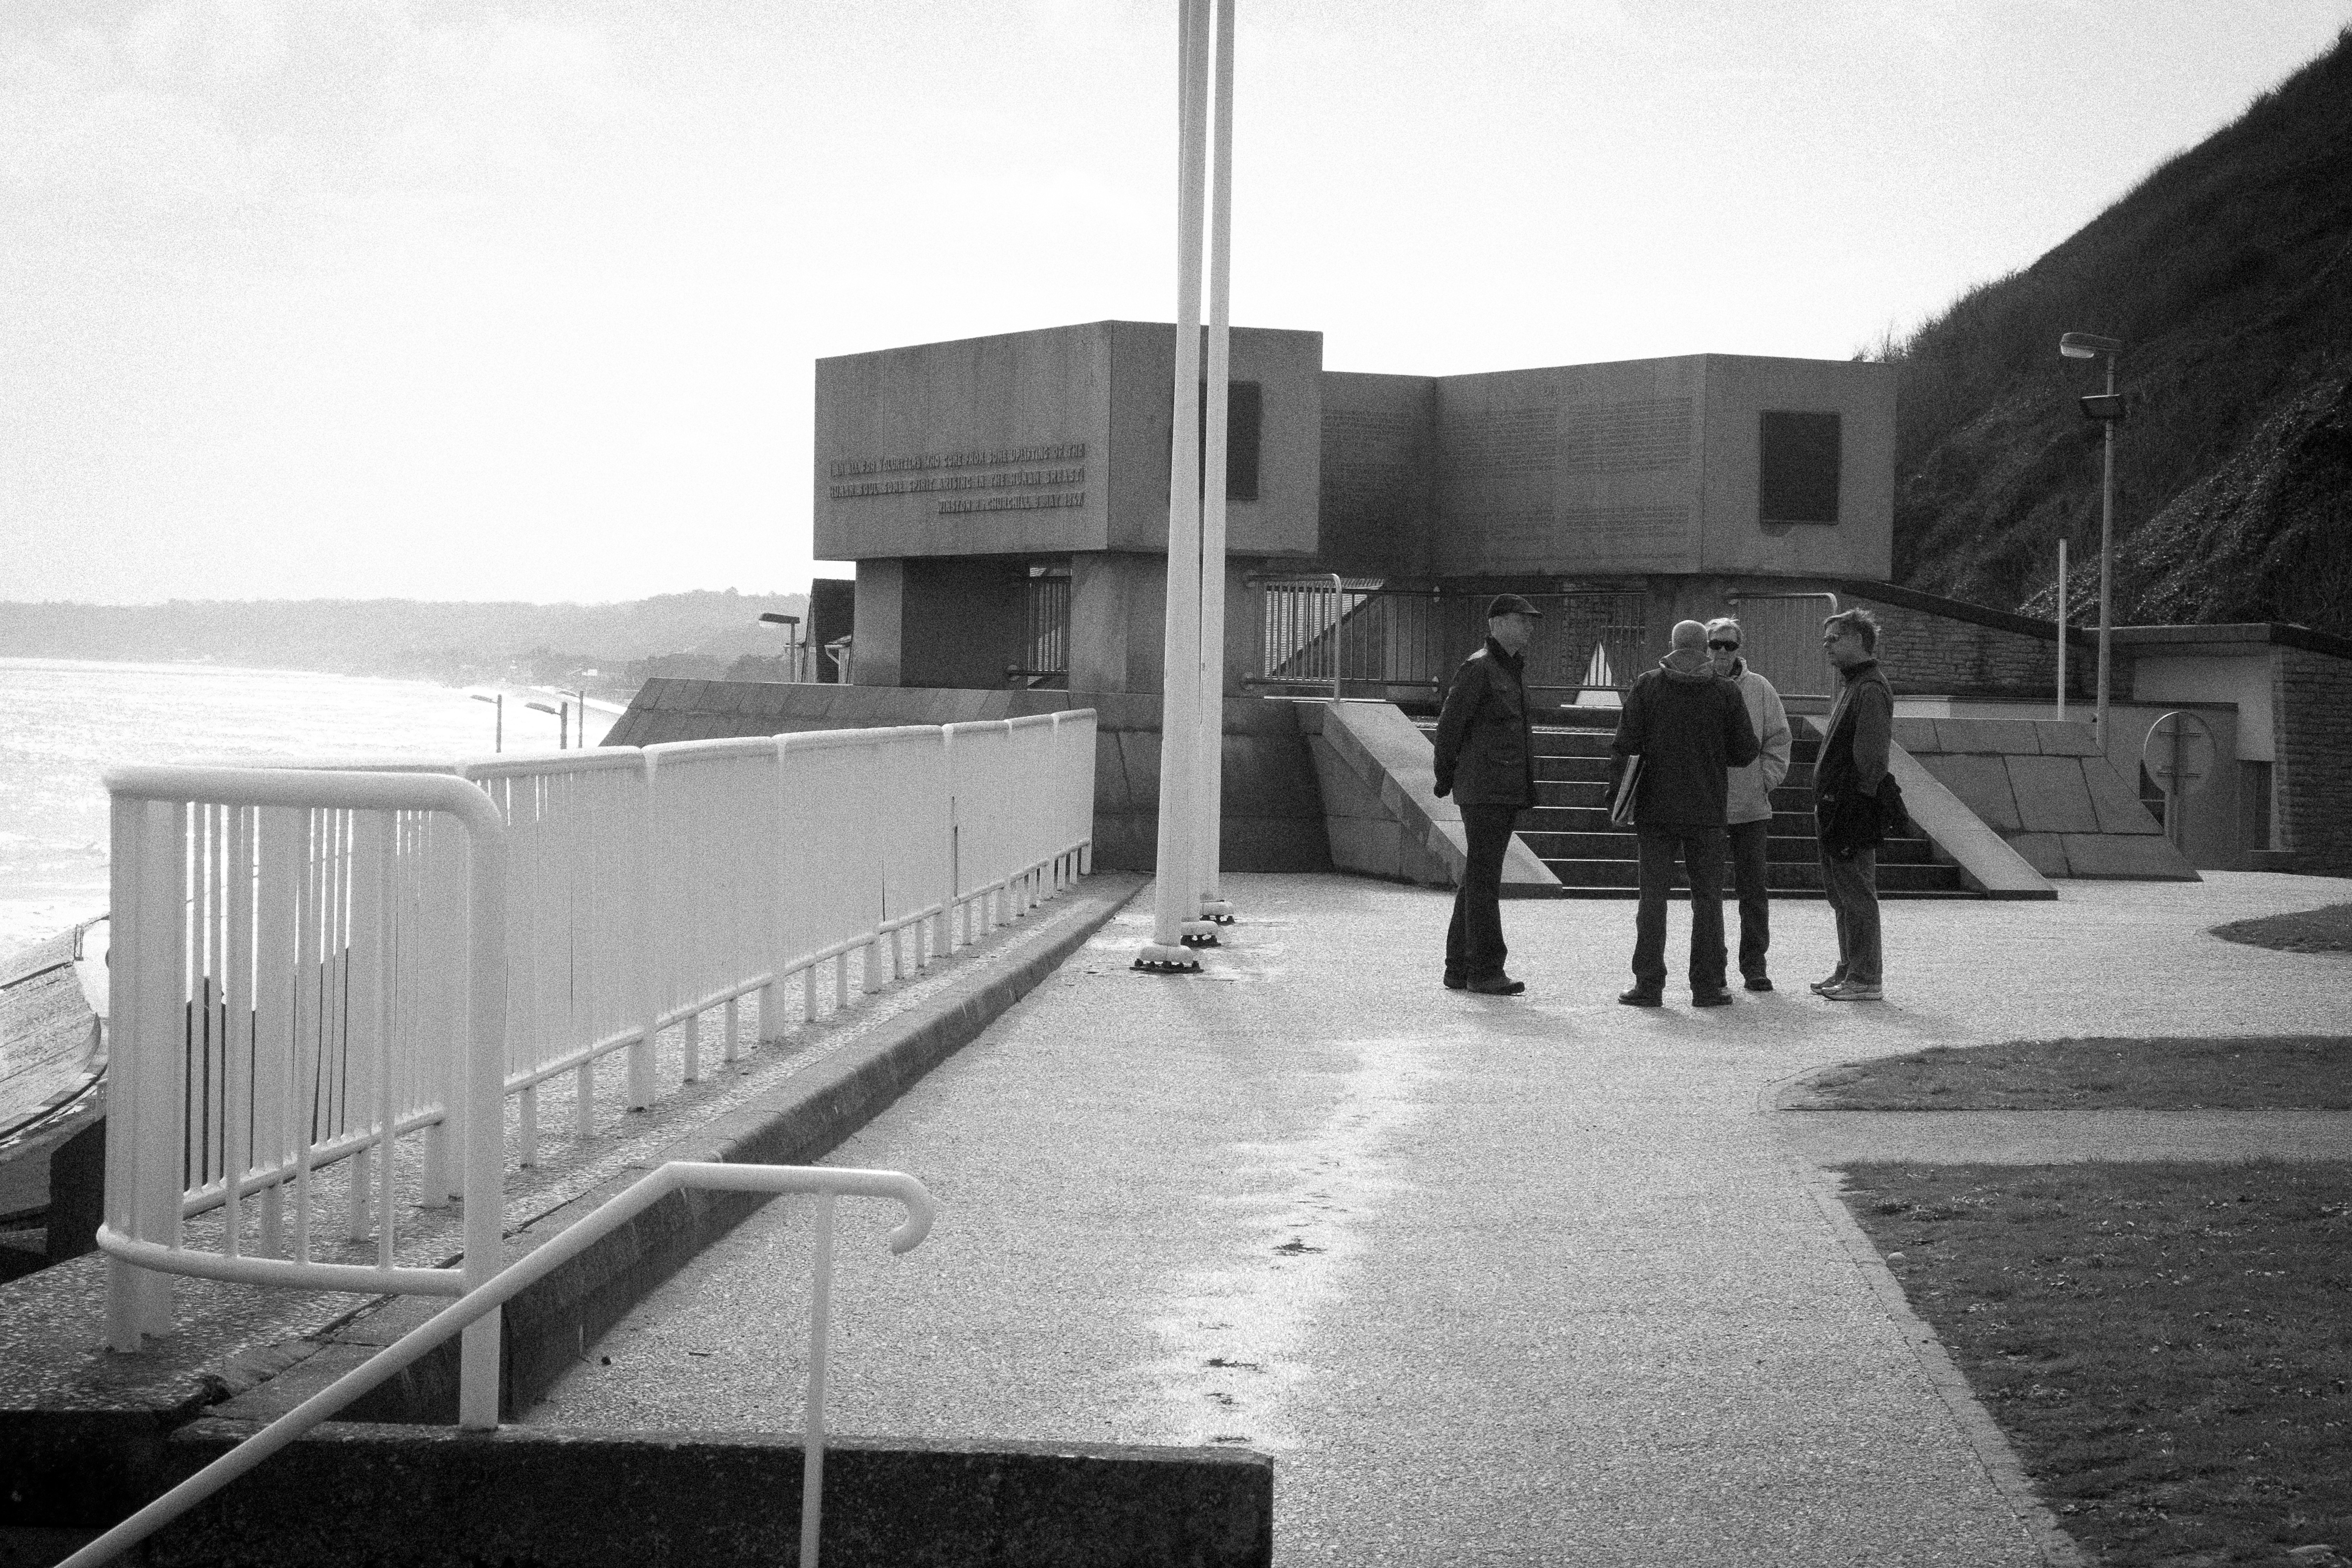
black and white, road, white, street, photography, travel, transport, france, fujifilm, black, monochrome, bw, blackandwhite, blackwhite, infrastructure, ngc, photograph, normandy, fr, fuji, shape, normandie, fujixt1, fujix, noireblanc, omahabeach, saintlaurentsurmer, monochrome photography